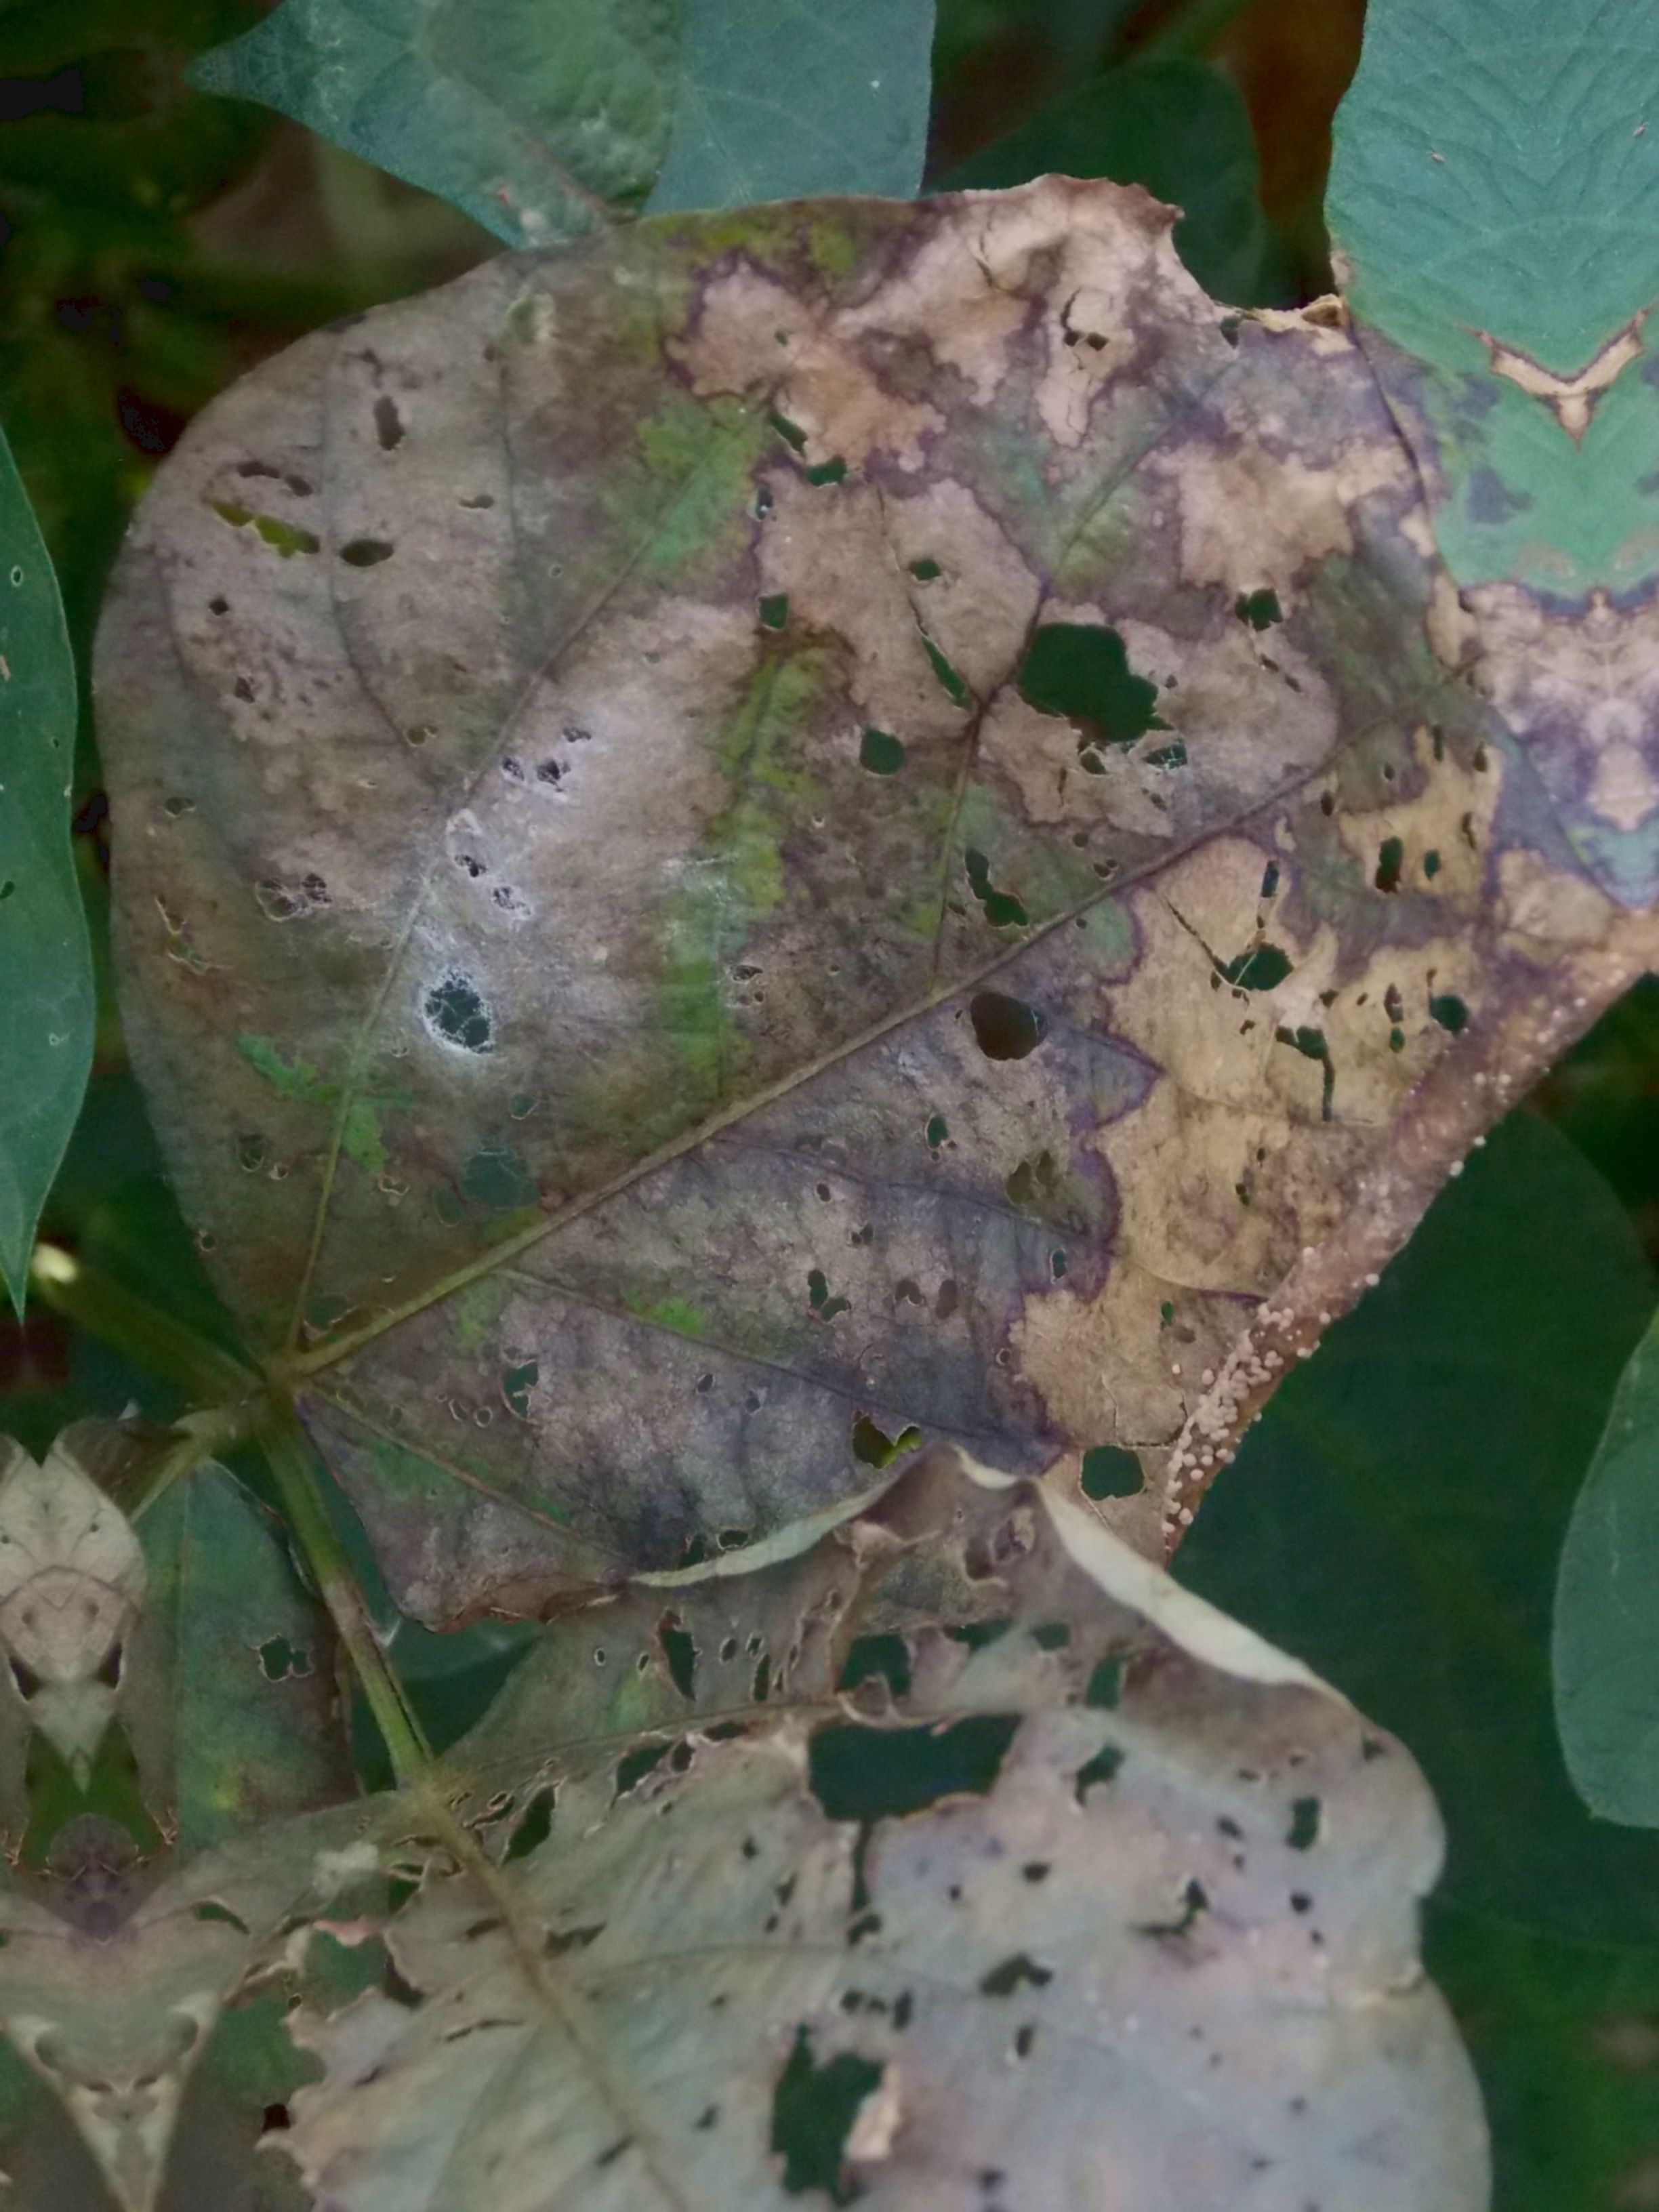
Label: Disease